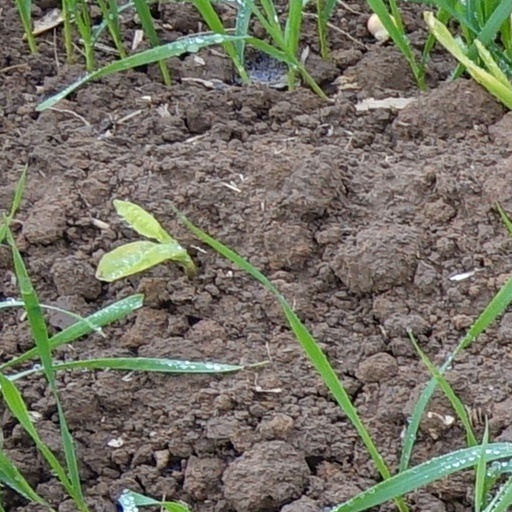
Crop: wheat